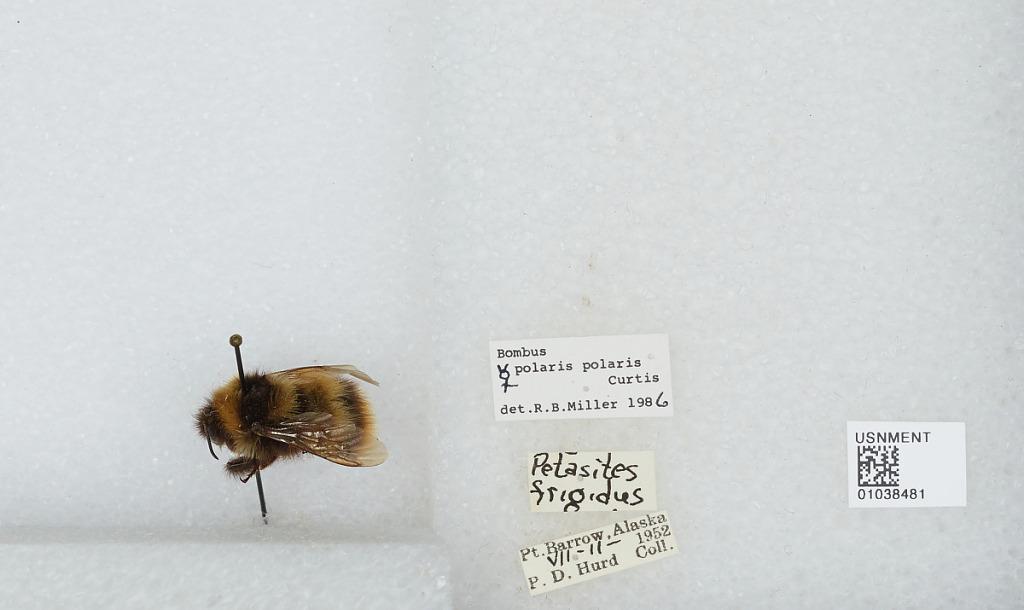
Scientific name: Bombus (Alpinobombus) polaris Curtis
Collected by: P. Hurd
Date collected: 1952-7-11
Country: United States
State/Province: Alaska
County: North Slope
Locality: Point Barrow
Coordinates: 71.3889, -156.479
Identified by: Miller, R. B.